Henry Constantine Jennings

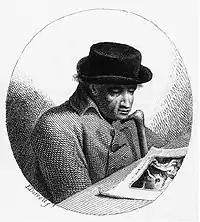
Jennings, by E. Dorrell

Henry Constantine Jennings (August 1731 – 17 February 1819) was an antiquarian, collector and gambler, best known for the Roman sculpture – known as "The Jennings Dog" – which he acquired and which is now in the British Museum. He was known as "Dog Jennings" after it. He attended Westminster School and is buried at St Margaret's, Westminster.